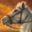
Label: horse